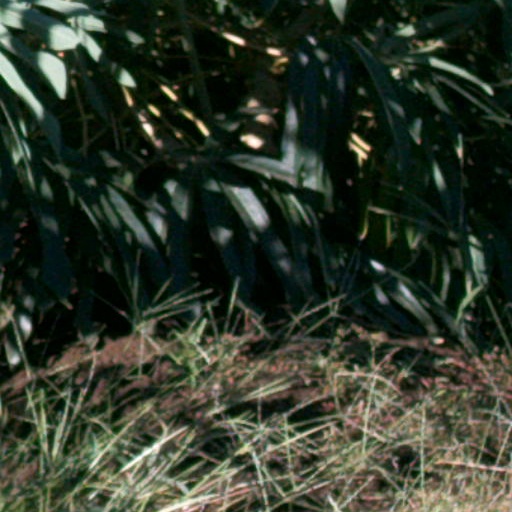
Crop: cassava